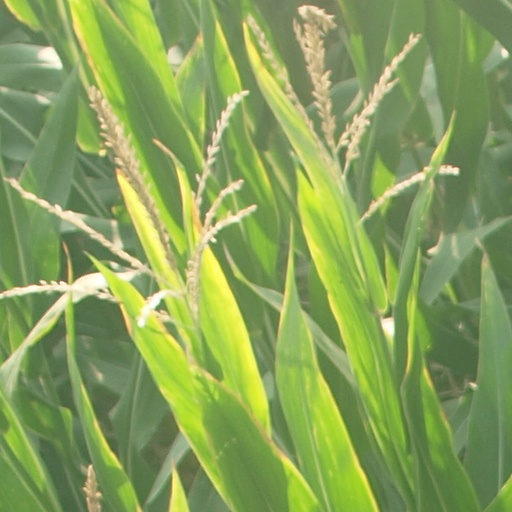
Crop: maize; corn